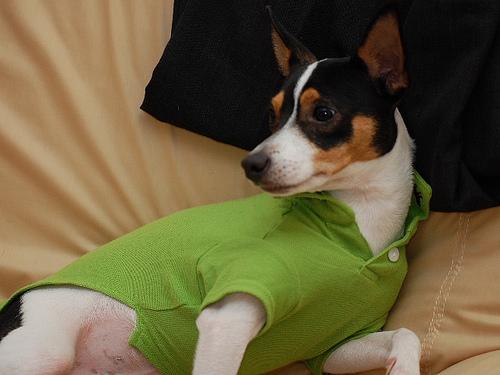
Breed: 237-n000095-toy_terrier